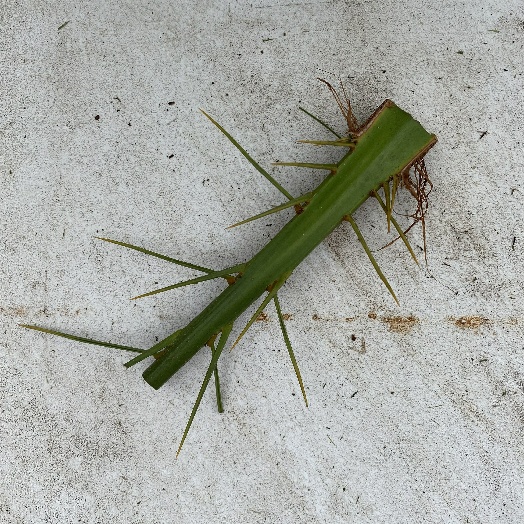
Label: Vegetation